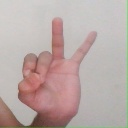
अक्षर: ण